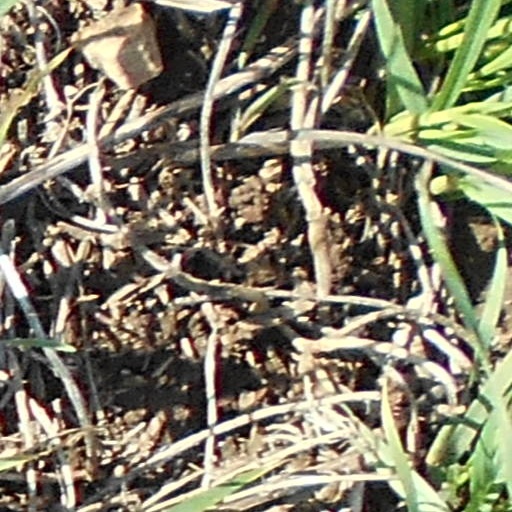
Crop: wheat